Italian Paraguayans

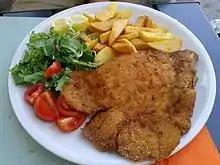
"Milanesa"

The "milanesa" was brought to Paraguay by Italian immigrants during the mass emigration that created the Italian diaspora between 1860 and the 1920s. Its name probably reflects an original Milanese preparation, "cotoletta alla milanese," which is similar to the Austrian "Wiener schnitzel". Panettone, another food of Italian gastronomy brought by Italian immigrants, is also widespread in Paraguay.